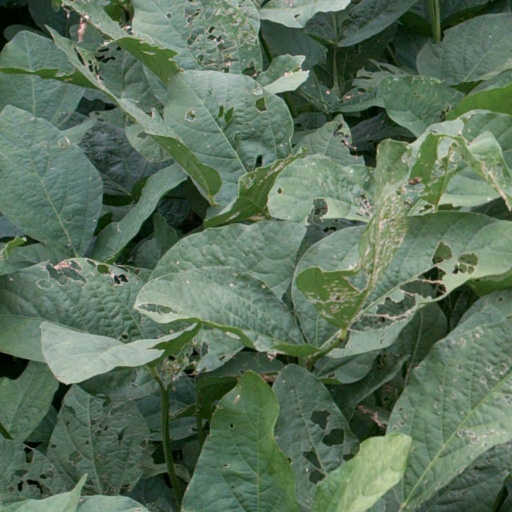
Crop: soybean